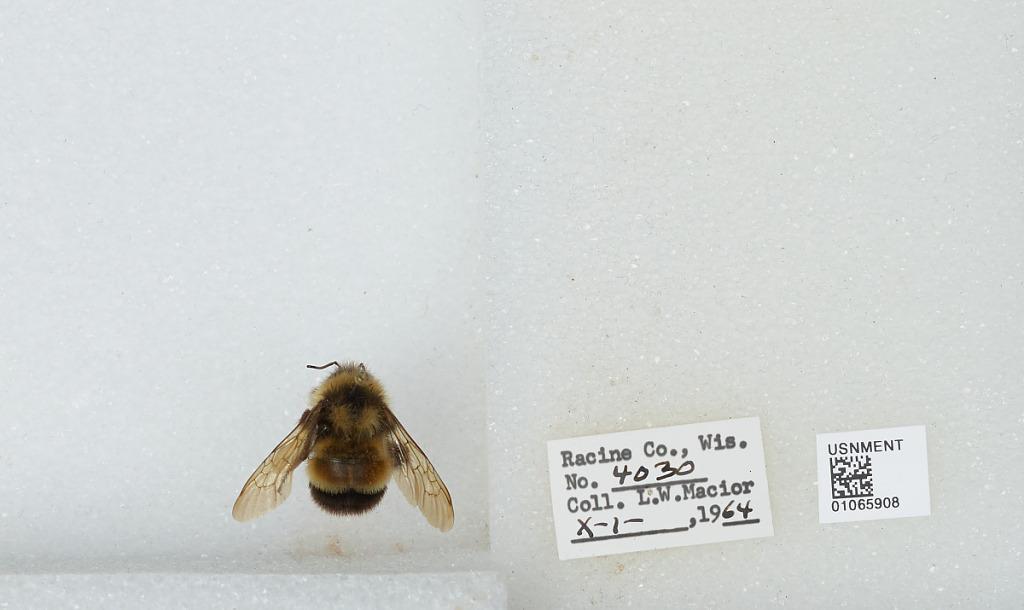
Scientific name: Bombus (Bombus) affinis Cresson
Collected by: L. Macior
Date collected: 1964-10-1
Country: United States
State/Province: Wisconsin
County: Racine
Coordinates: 42.78, -87.76